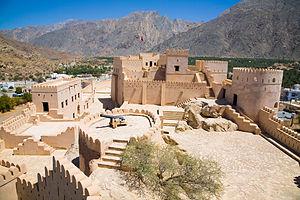
Oman, en forme longue le sultanat d'Oman, est un pays du Moyen-Orient, situé au sud de la péninsule arabique, sur les bords du golfe d'Oman et de la mer d'Arabie.
Le Fort Nakhal est un grand fort du Moyen-Orient, situé dans la région d'Al Batinah, dans le sultanat d'Oman.
Al-Batina était une région côtière du nord du Sultanat d'Oman, regroupant une population inférieure à un million d'habitants.